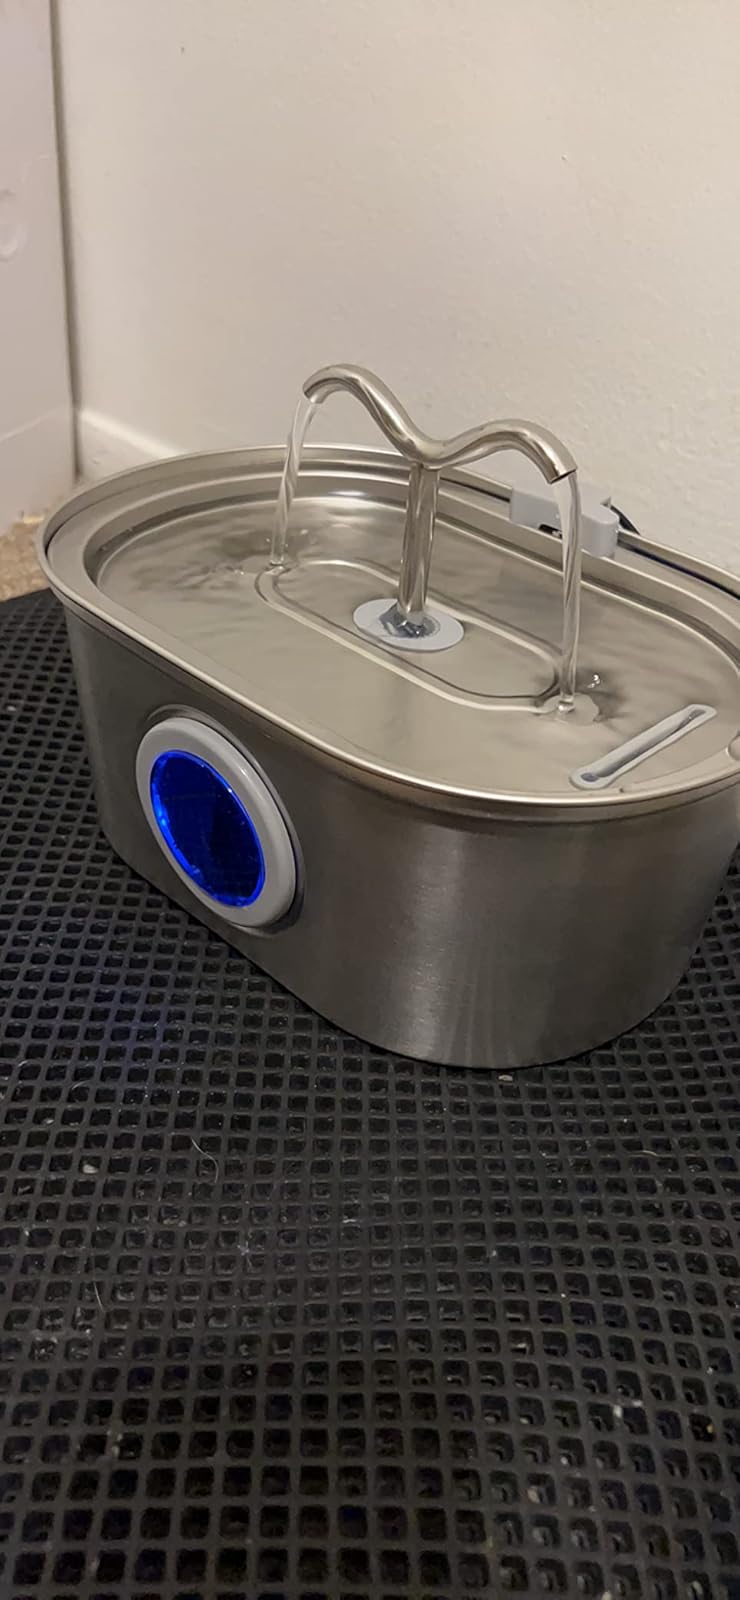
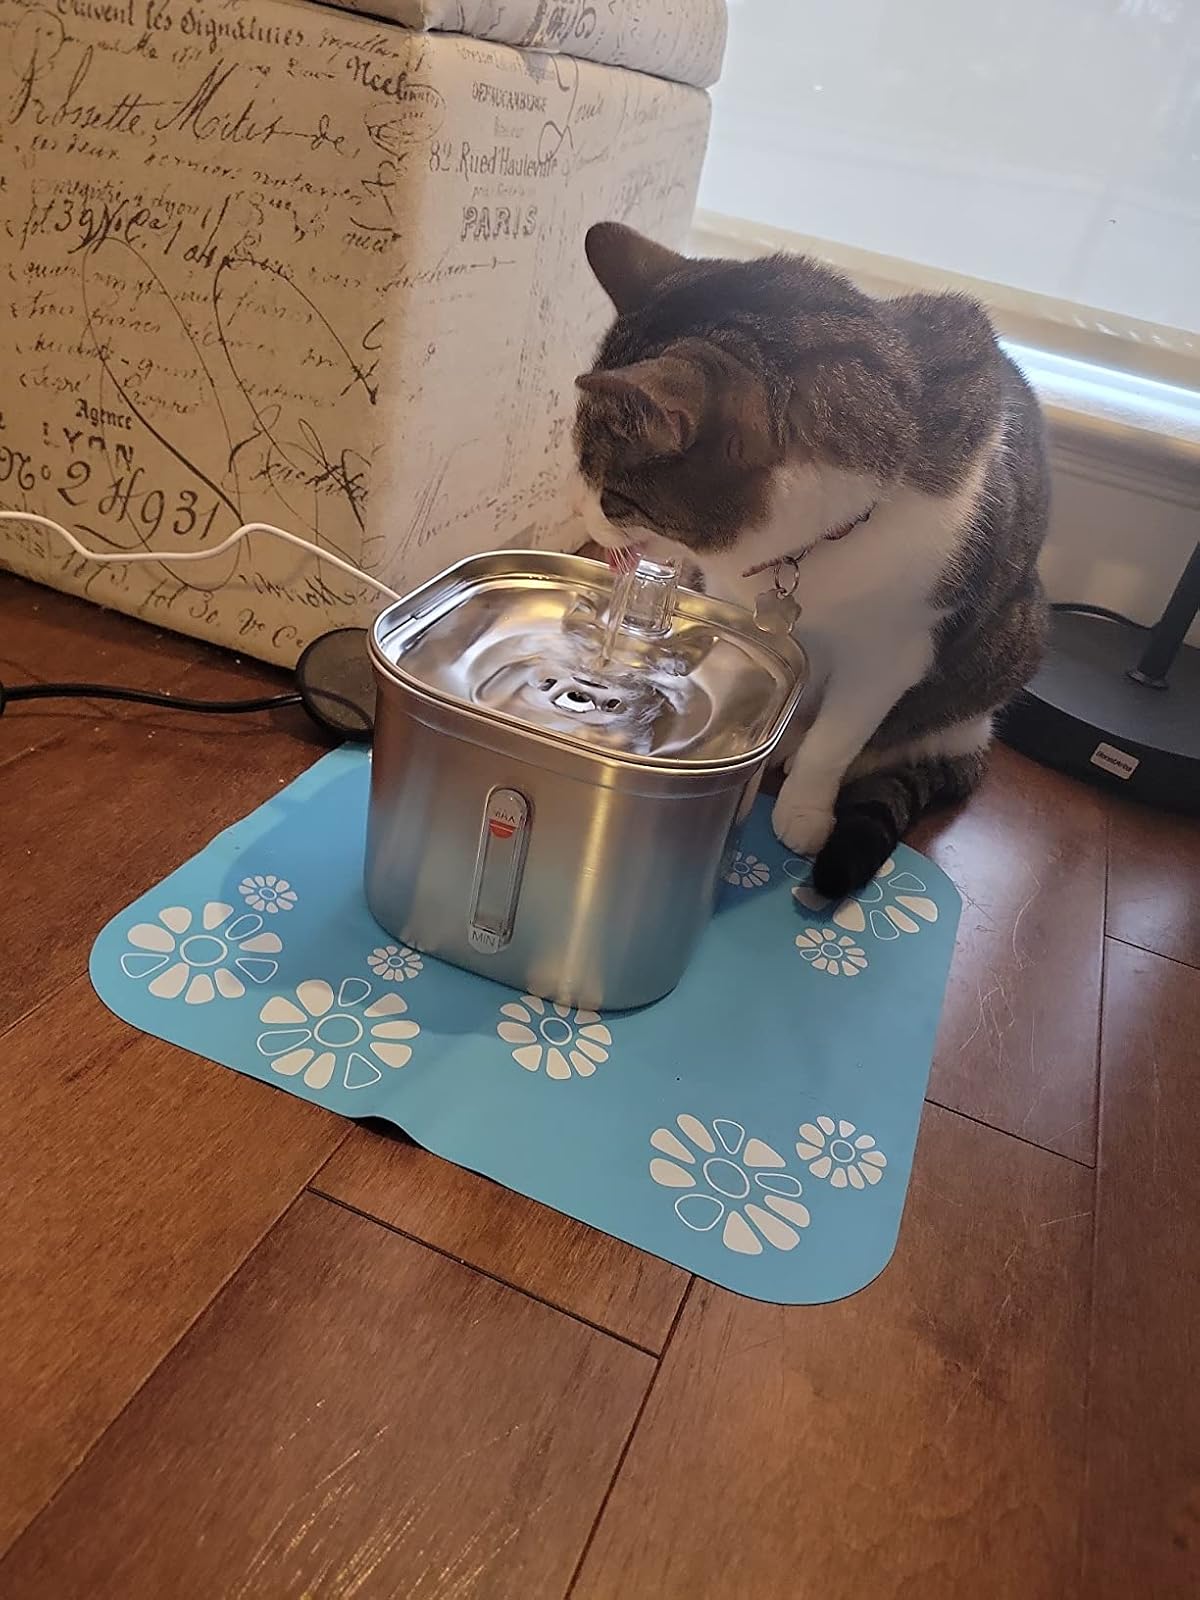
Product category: items_bowl
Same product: no